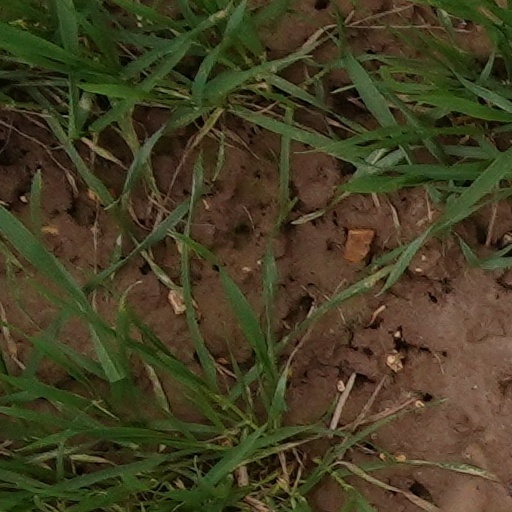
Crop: wheat